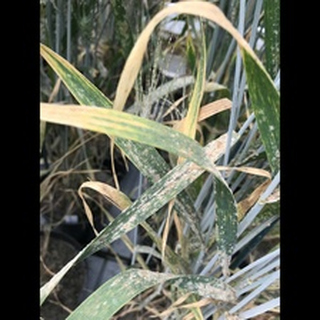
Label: wheat_mildew